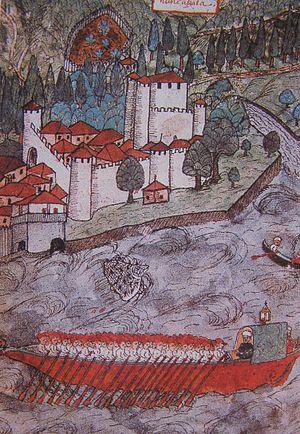
Seydi Ali Reis, parfois écrit Sidi Ali Reis ou Sidi Ali Ben Hossein, est un amiral de la marine ottomane. Reis est un titre de fonction. Il est connu pour ses campagnes en Méditerranée mais surtout pour sa contribution aux expéditions ottomanes dans l'océan Indien ; il a raconté son périple de l'Irak ottoman à l'Inde moghole et son retour à Constantinople en 1557 dans le Miroir des pays, un des premiers récits de voyage de la littérature turque. Il a aussi écrit plusieurs ouvrages techniques de navigation, géographie et astronomie.